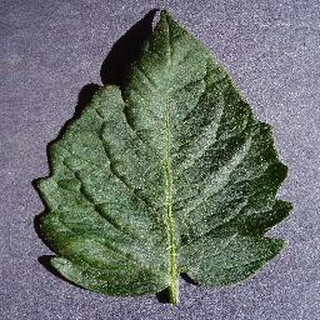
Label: healthy_tomato